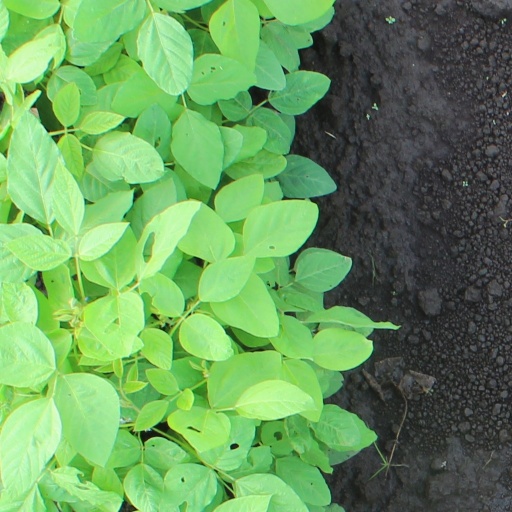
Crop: soybean